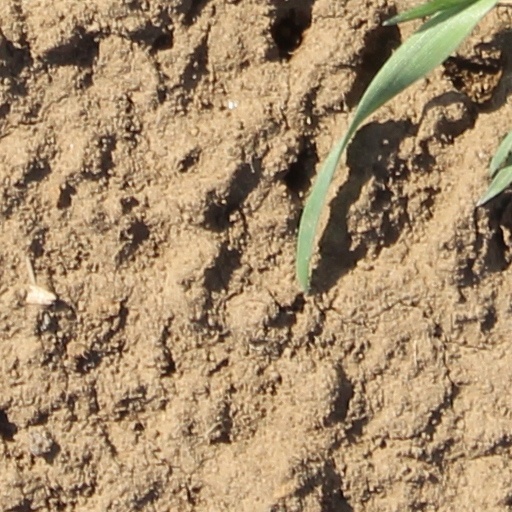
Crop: wheat